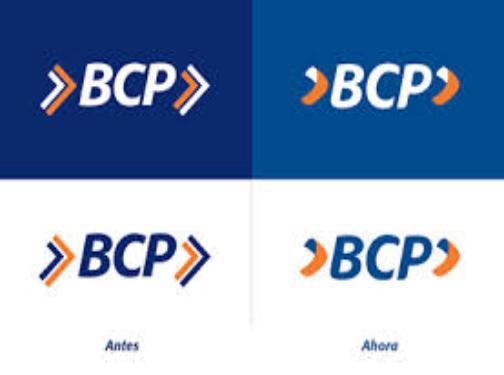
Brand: BCP
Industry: Leisure